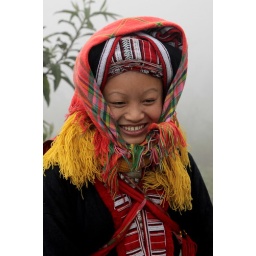
vietnam- a red dao wedding in traditional dress